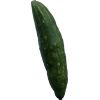
Label: Cucumber 3